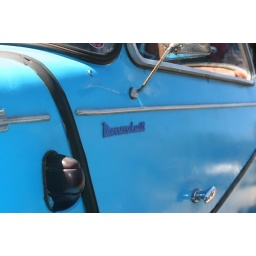
These are as rare as hen's teeth, and to find one in running condition and on the road is amazing.